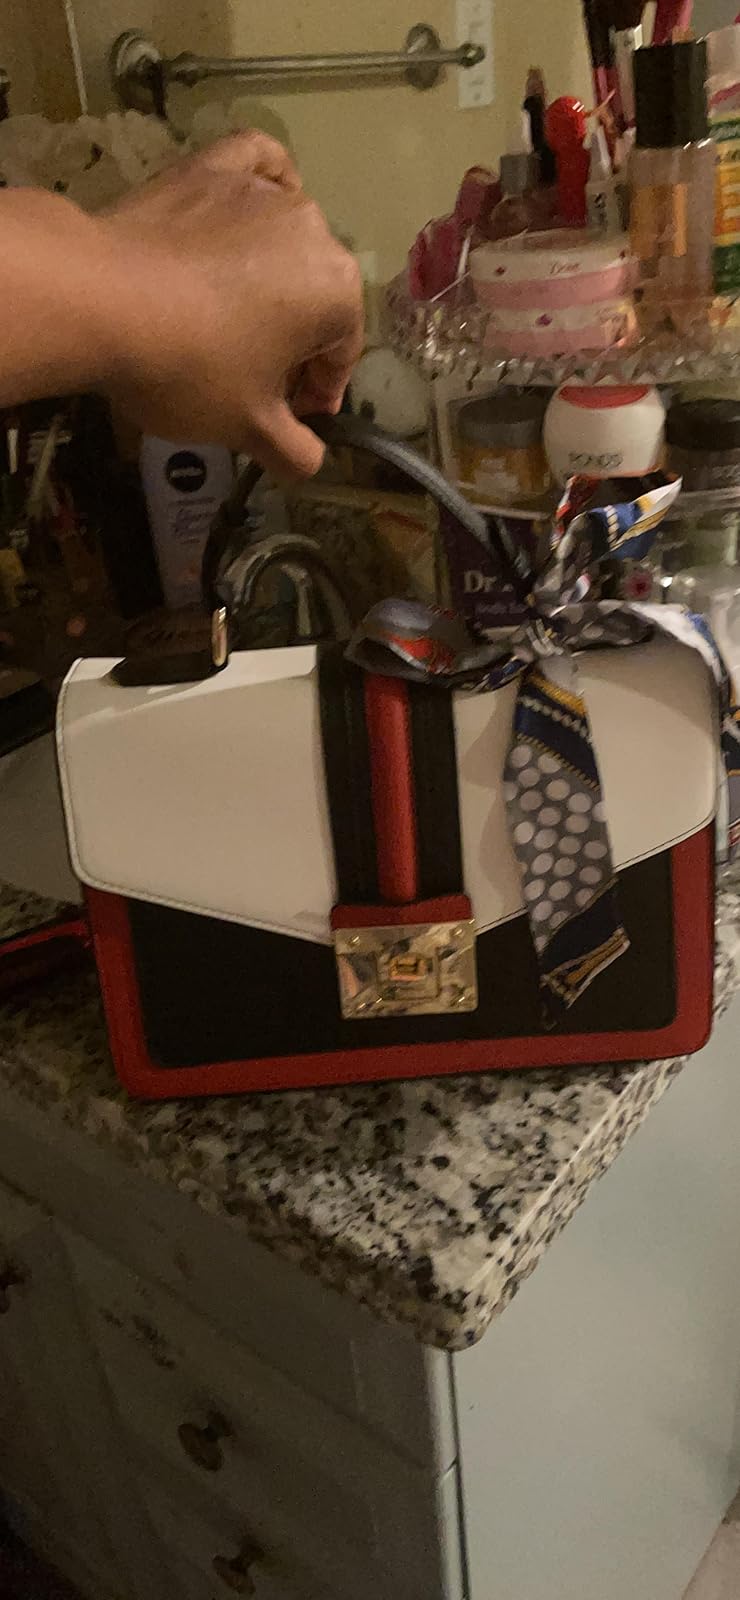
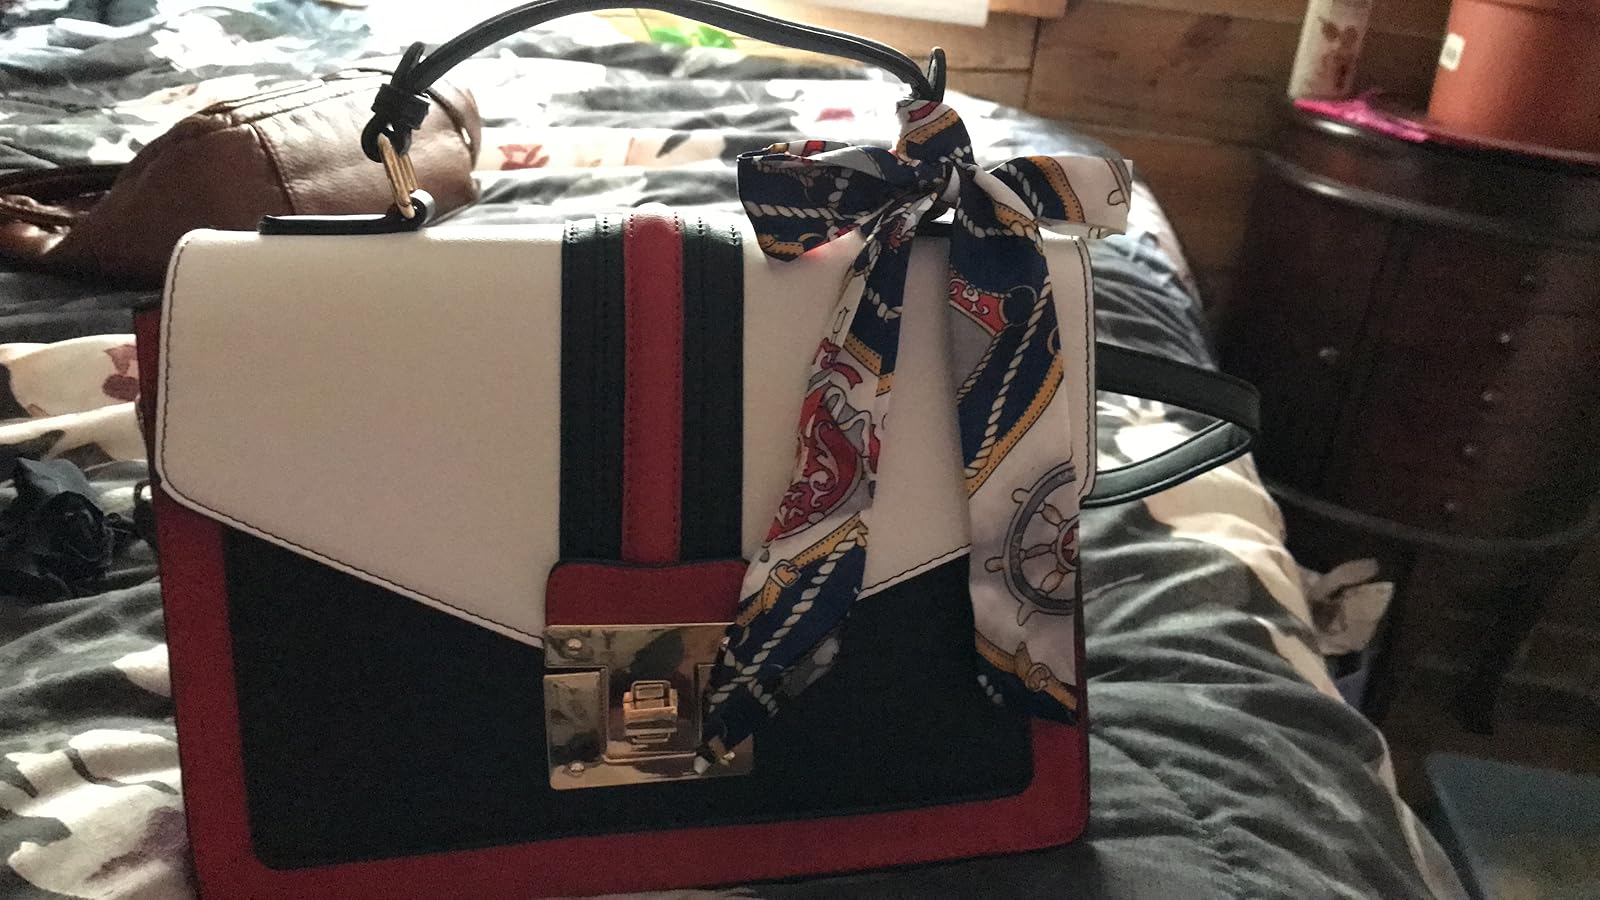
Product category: accessories_handbag
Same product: yes